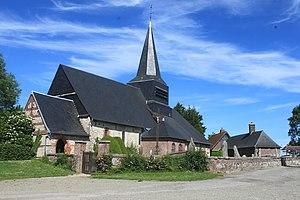
Eglise Saint-Pierre Saint-Paul de La-Ferté-en-Bray (La-Ferté-Saint-Samson, est née de la fusion de La-Ferté-en-Bray et de Saint-Samson )
La Ferté-Saint-Samson est une commune française située dans le département de la Seine-Maritime en région Normandie.